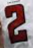
Number: 2